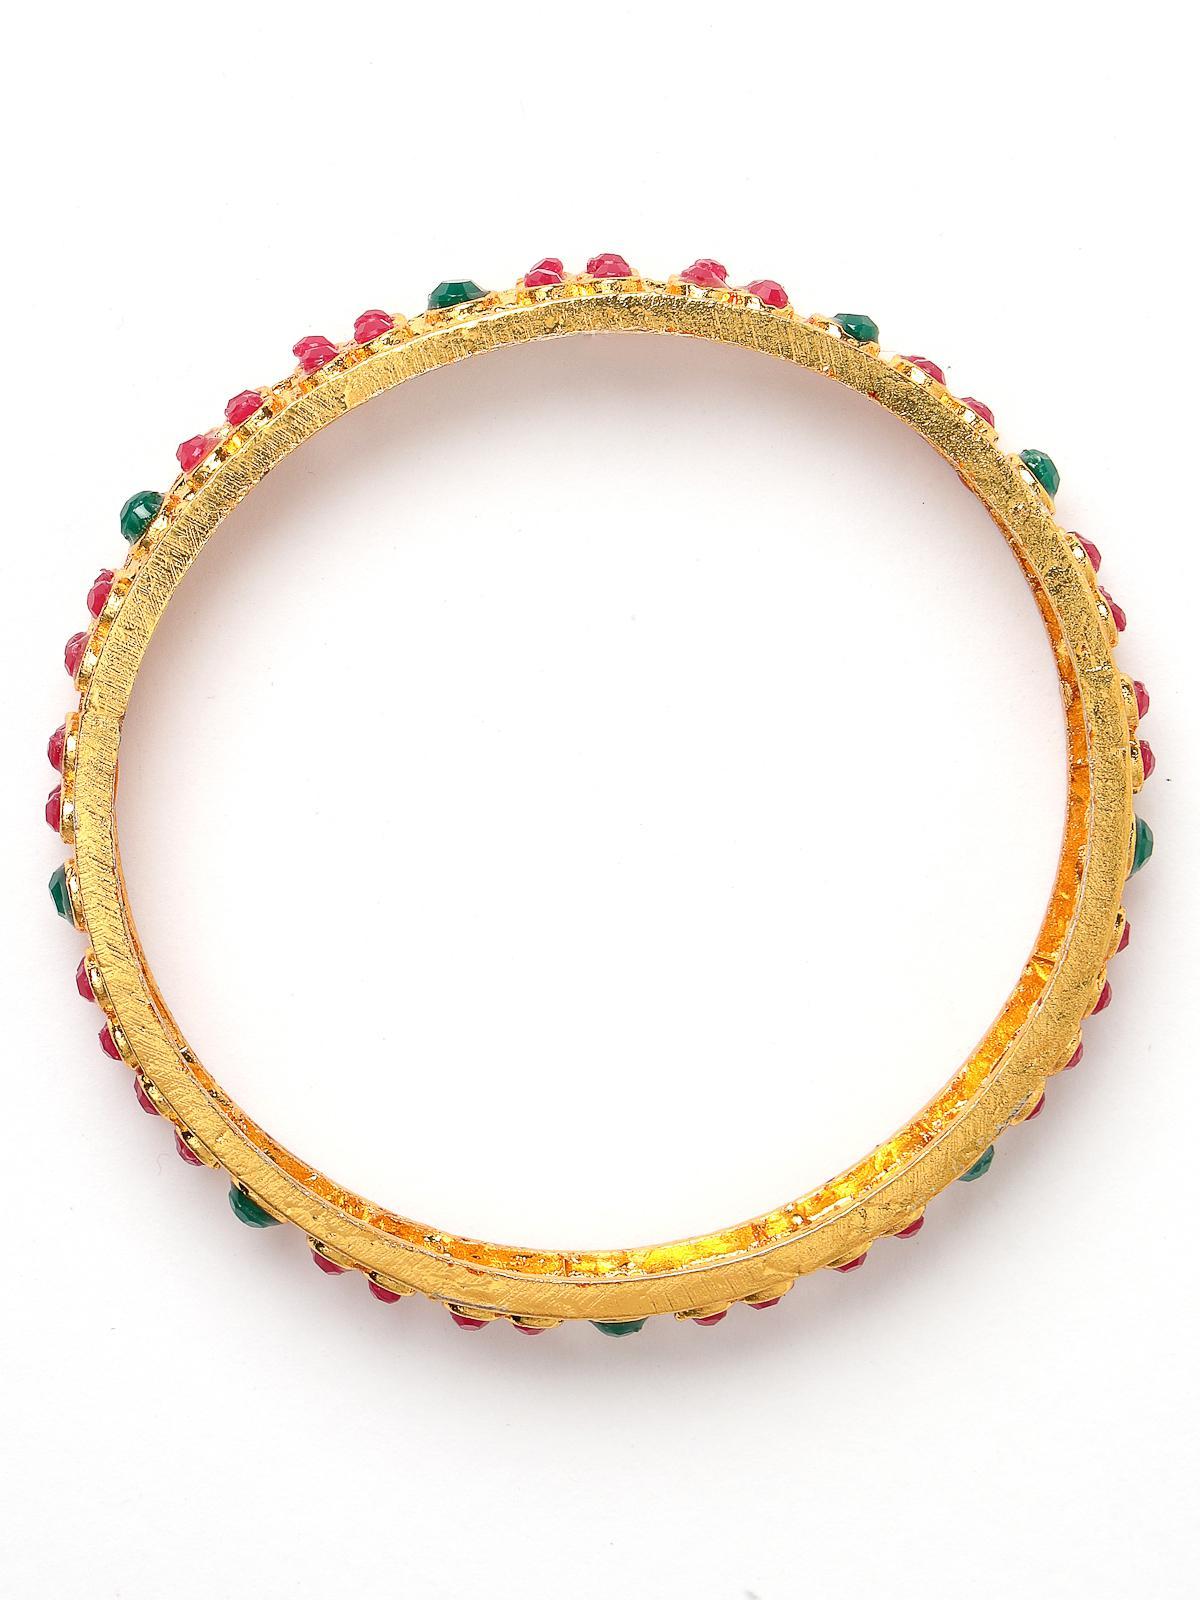
Sukkhi Universal Trendy Gold Plated Red And Green Bracelet Bangle Set Jewellery for Women & Girls|Set of 4 Latest Design|Birthday Anniversary Gift for Women|B105934_2.8
Type: Bracelets & Bangles
Brand: Sukkhi
Price: Rs. 399
 Stay on trend with the Sukkhi Universal Trendy Gold Plated Bracelet Bangle Set for Women & Girls. This set of four showcases a chic blend of red and green hues, featuring the latest design trends. The gold-plated finish adds an opulent touch to any ensemble. Sized at 2.4, 2.6 and 2.8, these bracelets make for a perfect birthday or anniversary gift, celebrating contemporary style and timeless beauty for the special women in your life with a set that's both trendy and versatile.Disclaimer:There may be slight variation in shade and colour due to photographic effects and monitor settings
Included: 4 Bangles